Thomas Puckering

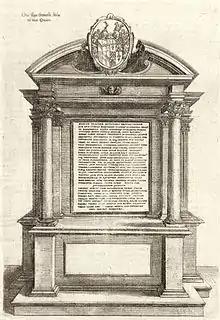
Monument to Thomas Puckering, 1639, St Mary's Church, Warwick, engraving by Wencelas Hollar

Puckering was the son of Sir John Puckering and his wife Jane Chowne, daughter of George, or Nicholas Chowne of Kent. His father was Speaker of the House of Commons and Lord Keeper of the Great Seal. Educated at Warwick School, he succeeded to the family estates on the death of his father on 30 April 1596. After five years in the household of Henry Frederick, Prince of Wales, who was tutored by Thomas's brother-in-law, Adam Newton, in September 1610 he travelled to Paris, meeting the English ambassador Sir Thomas Edmondes. He was created baronet on 25 November 1611 and knighted on 3 June 1612.